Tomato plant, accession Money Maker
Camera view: horizontal (90 deg, fisheye); turntable rotation: 120 degrees
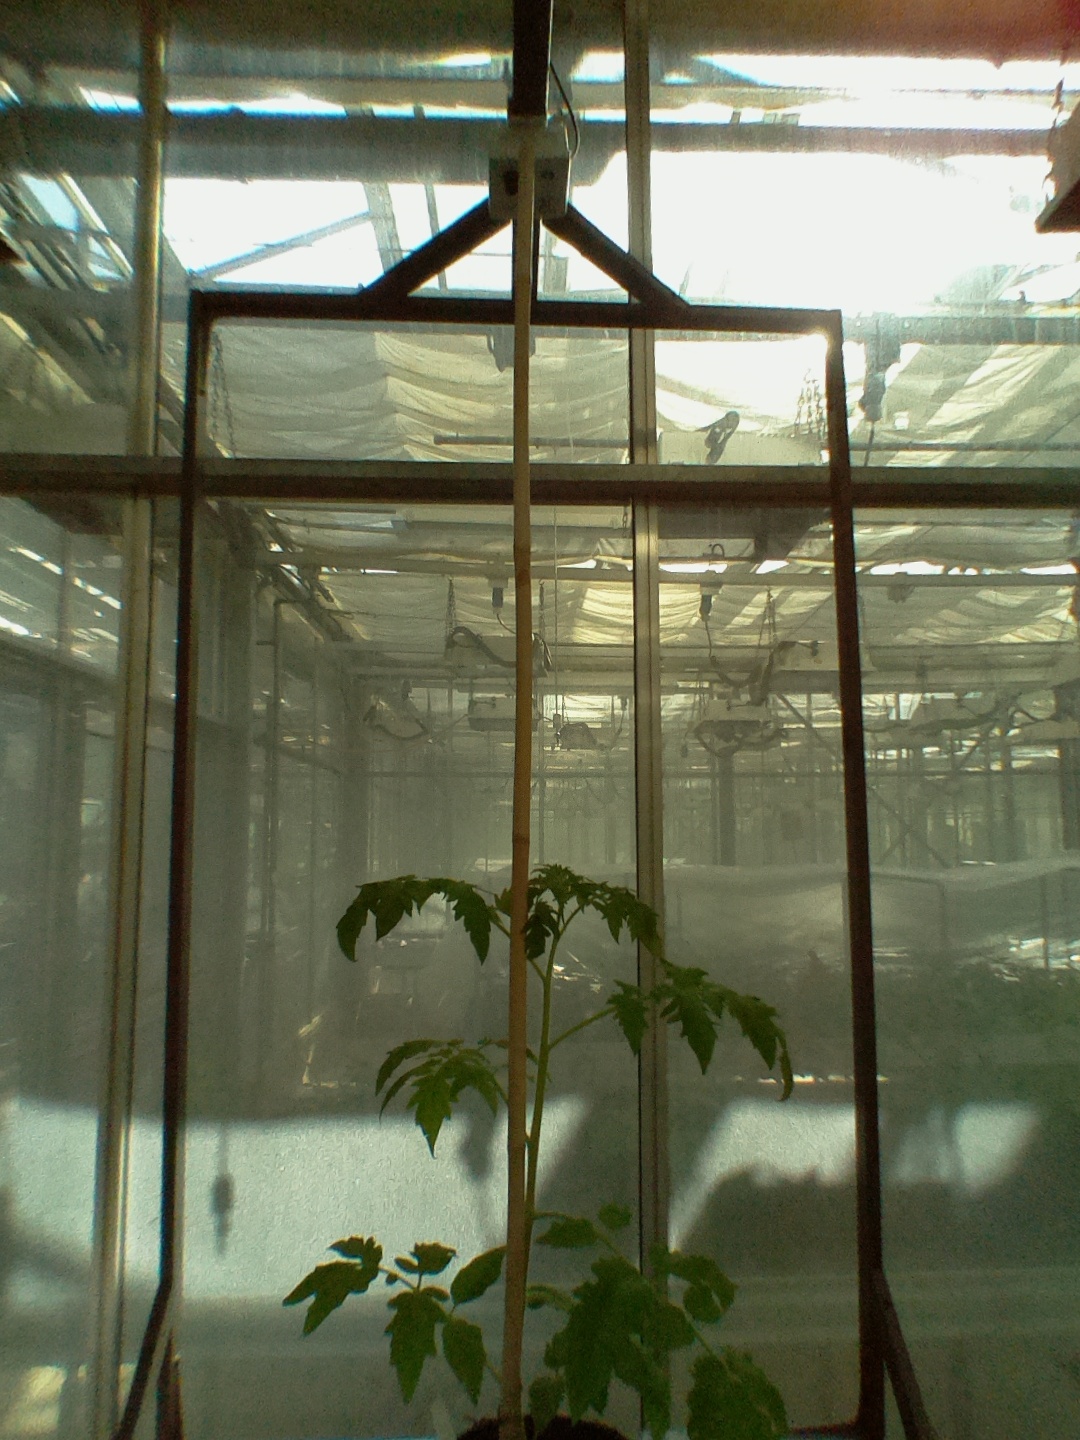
BBCH growth stage 15: 10 of true leaves visible